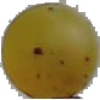
Label: Grape White 3